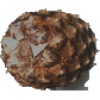
Label: pineapple